Uni-Halle

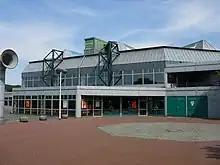
Uni-Halle

The Uni-Halle ("university hall") is an indoor sporting arena located in Wuppertal, Germany. The capacity of the arena is 3,200 people. It is currently home to the Bergischer HC handball team.